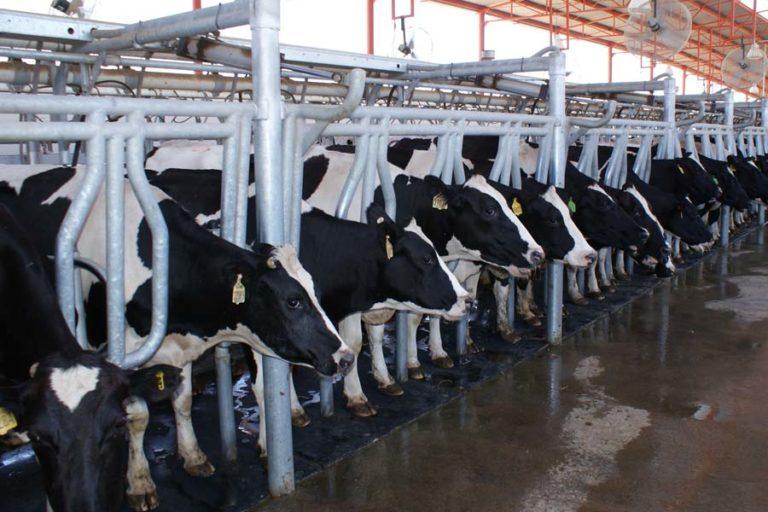
Ngo'mbe wengi wamepangwa kwa mpangilio maalumu ndani ya banda la kisasa, wakiwa wenye afya na wanatunzwa vizuri,  wanatumika kwa uzalishaji mkubwa wa mazao yanayosindikwa kwa ajili ya bidhaa kama siagi, mtindi na jibini, baadhi ya ngo'mbe hao pia kupikwa kwa ajili ya nyama inayochakatwa na kufugwa kitaalamu tayari kwa ajili ya soko.